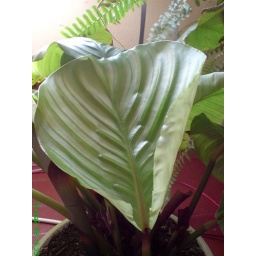
flower in plant pot 2